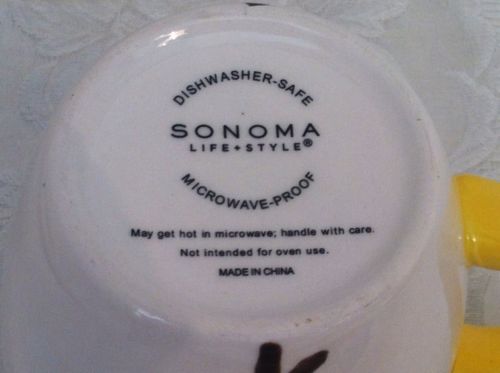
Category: mug